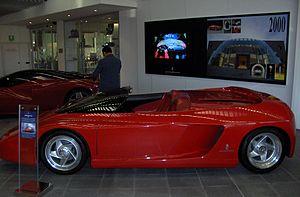
La Ferrari Mythos est un concept-car créé en 1989 pour le compte de Ferrari par le carrossier et designer Pininfarina. Elle est motorisée par un moteur à 12 cylindres à plat opposés directement issu de la Testarossa. Seuls 3 exemplaires en furent construits et vendus à de riches collectionneurs, dont l'actuel Sultan du Bruneï qui en possède deux. La dernière appartient au collectionneur japonais Shiro Kosaka. La Mythos servit de base et d'inspiration esthétique lors de la création de la Ferrari F50, quelques années plus tard.